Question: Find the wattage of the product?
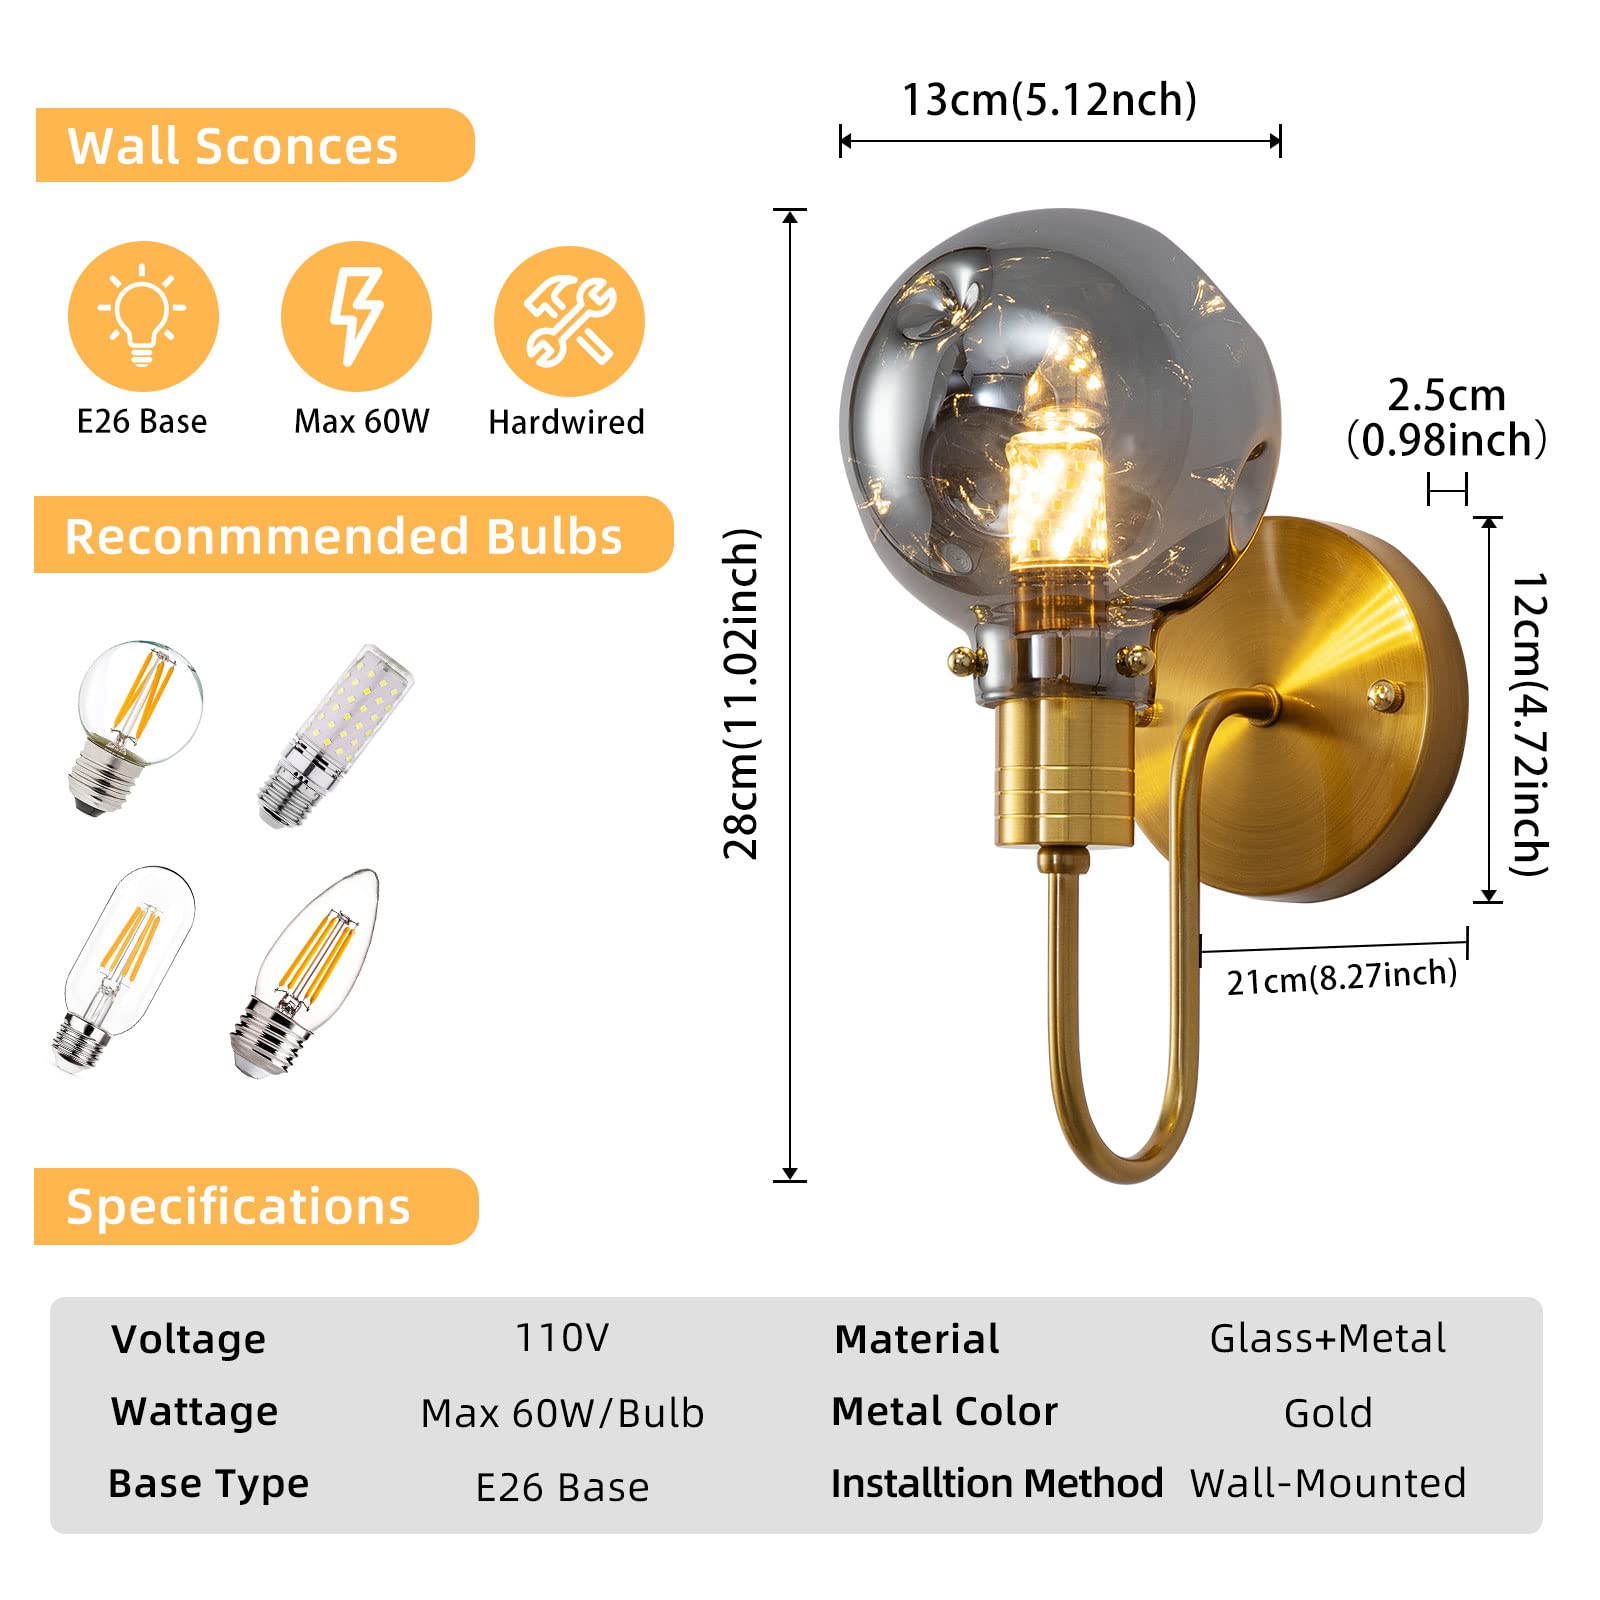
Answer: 60.0 watt